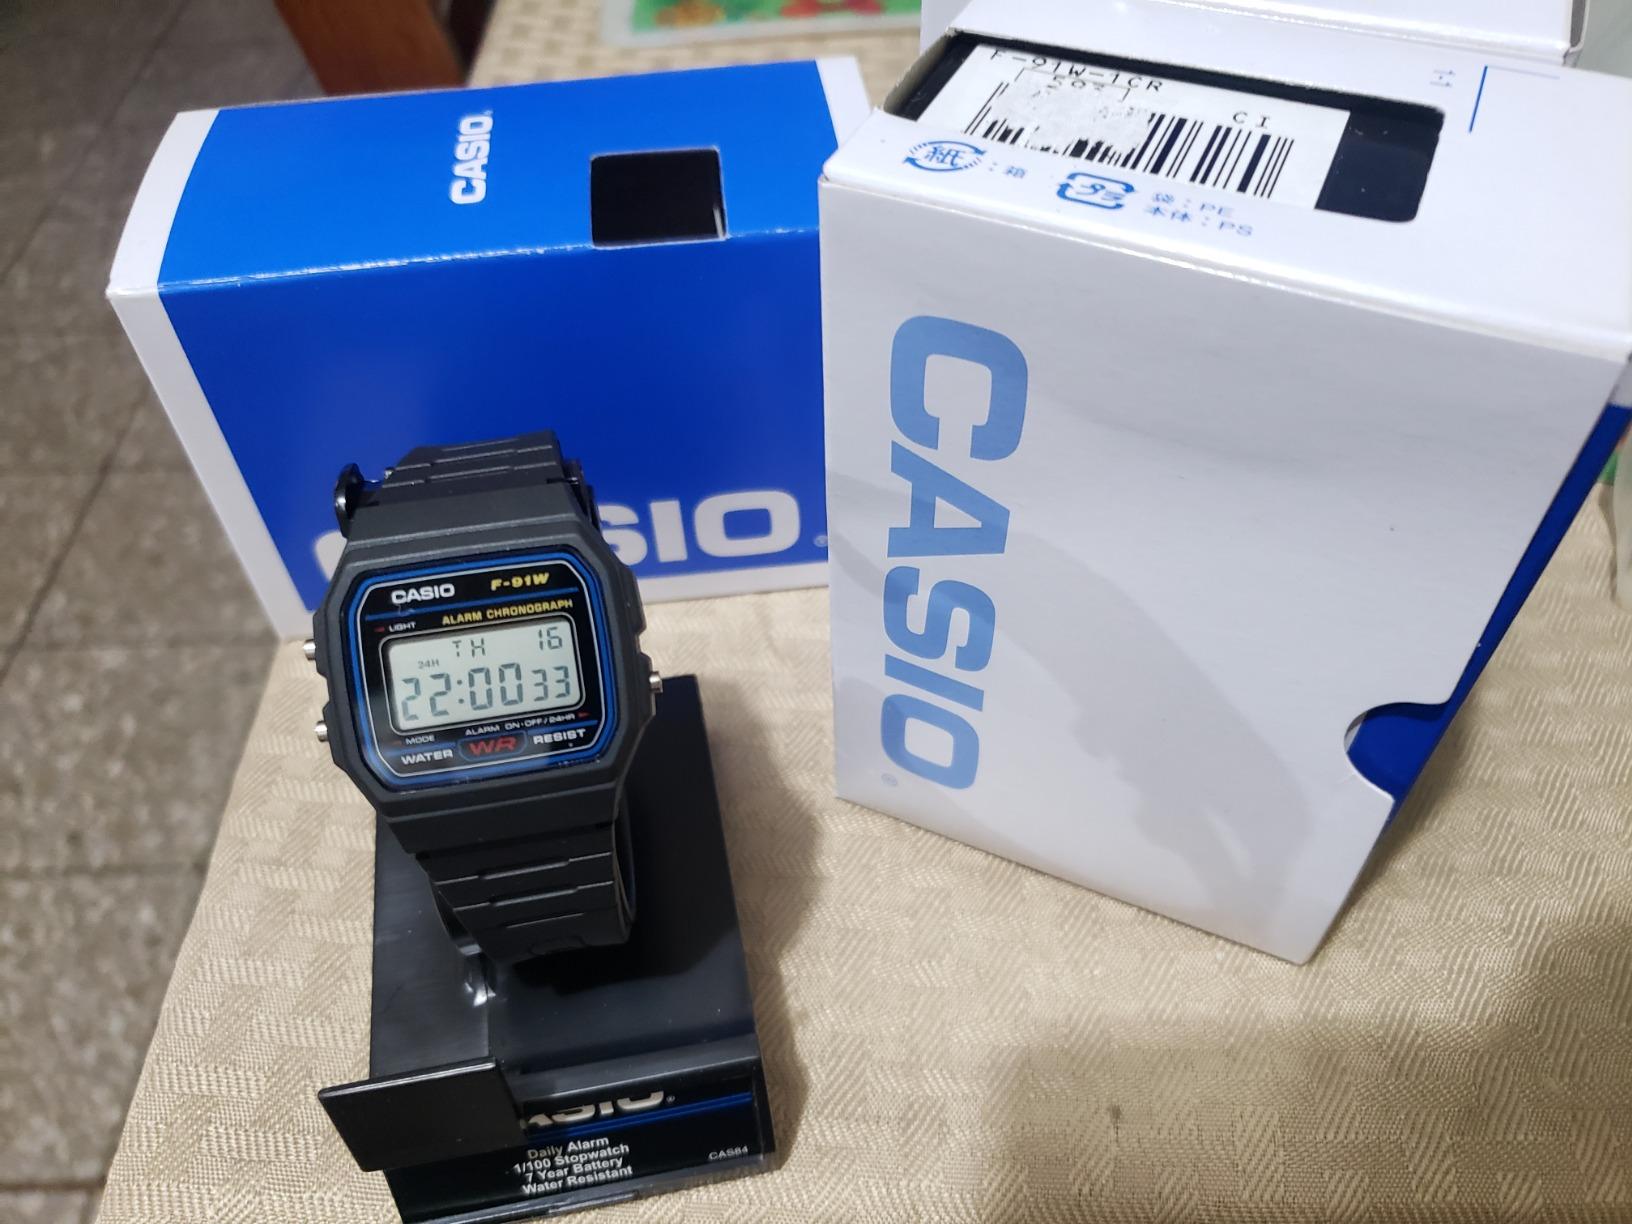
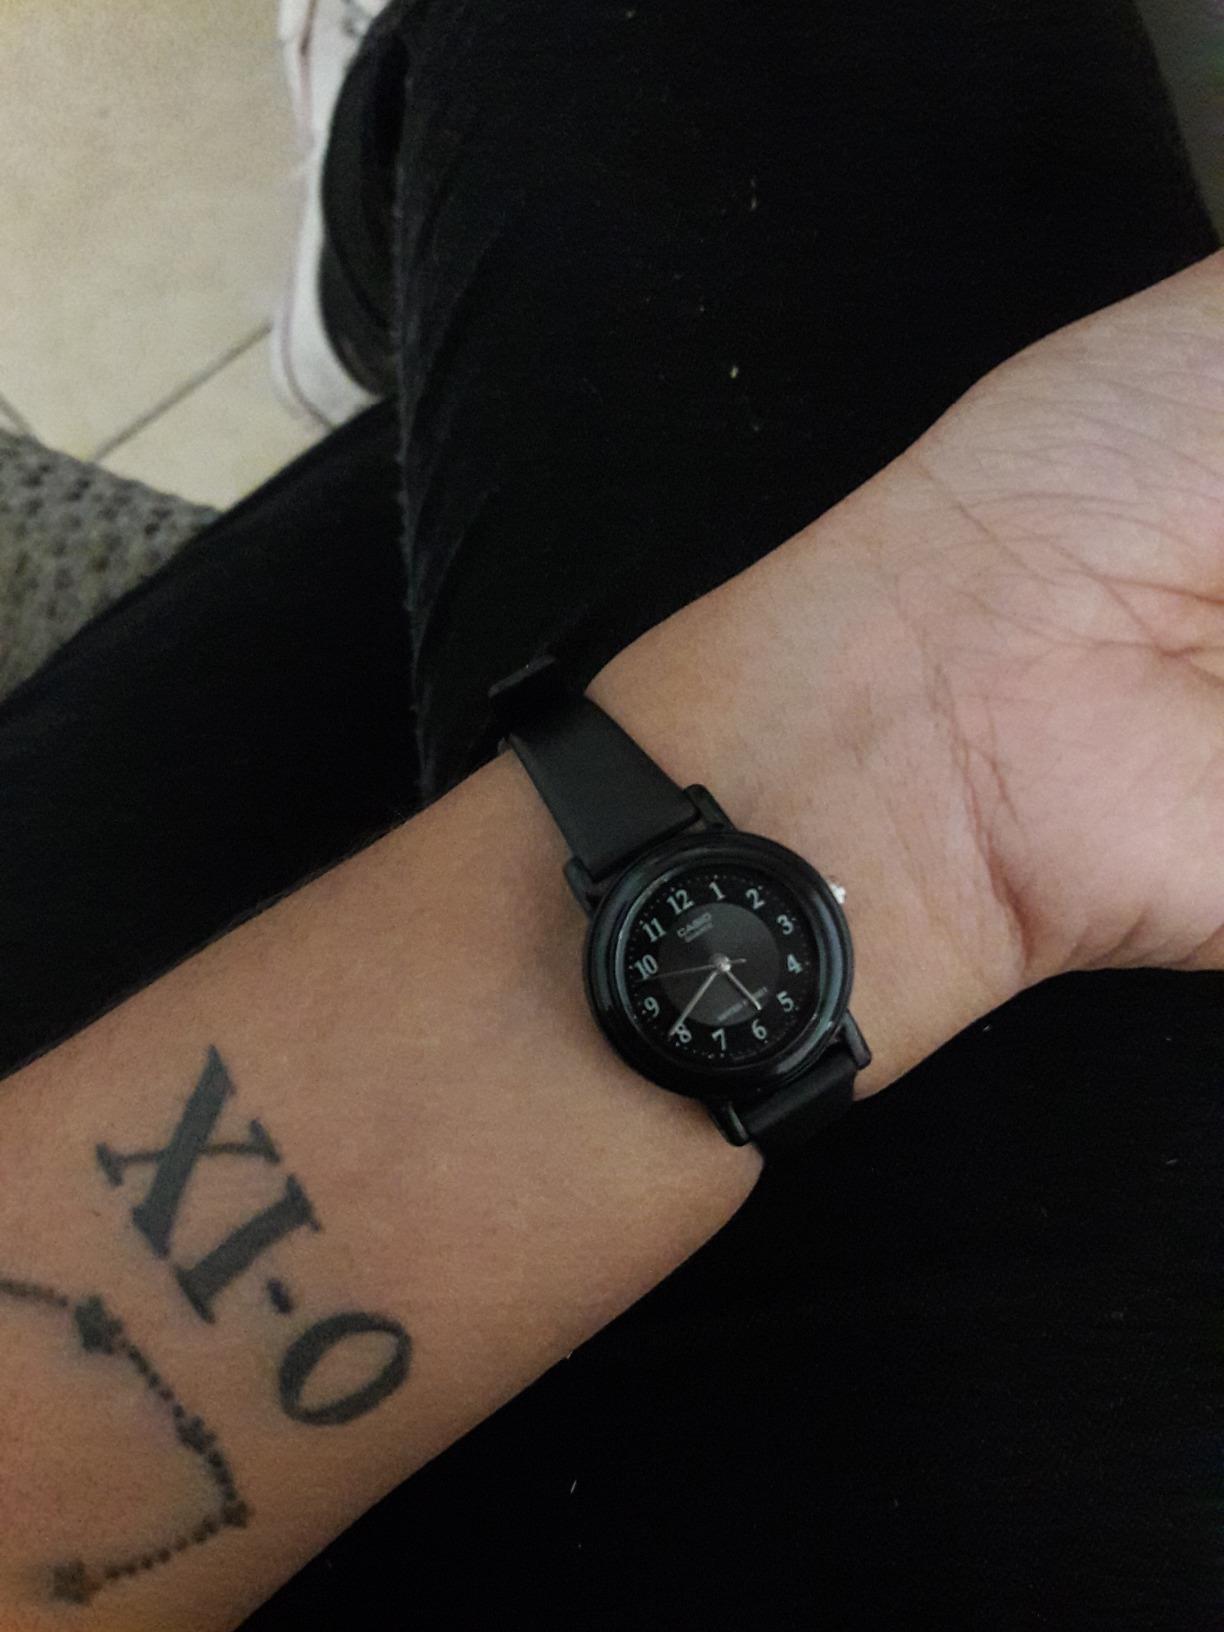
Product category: accessories_watch
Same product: no